List of international goals scored by Emmanuel Adebayor

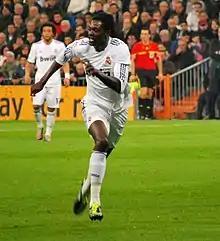
Adebayor's only international hat-trick for Togo came against Swaziland in October 2008, where he scored four goals in the 6−0 win.

Adebayor won the African Footballer of the Year award in 2008. As of the 2022 edition, he is the only Togolese player to win the award.